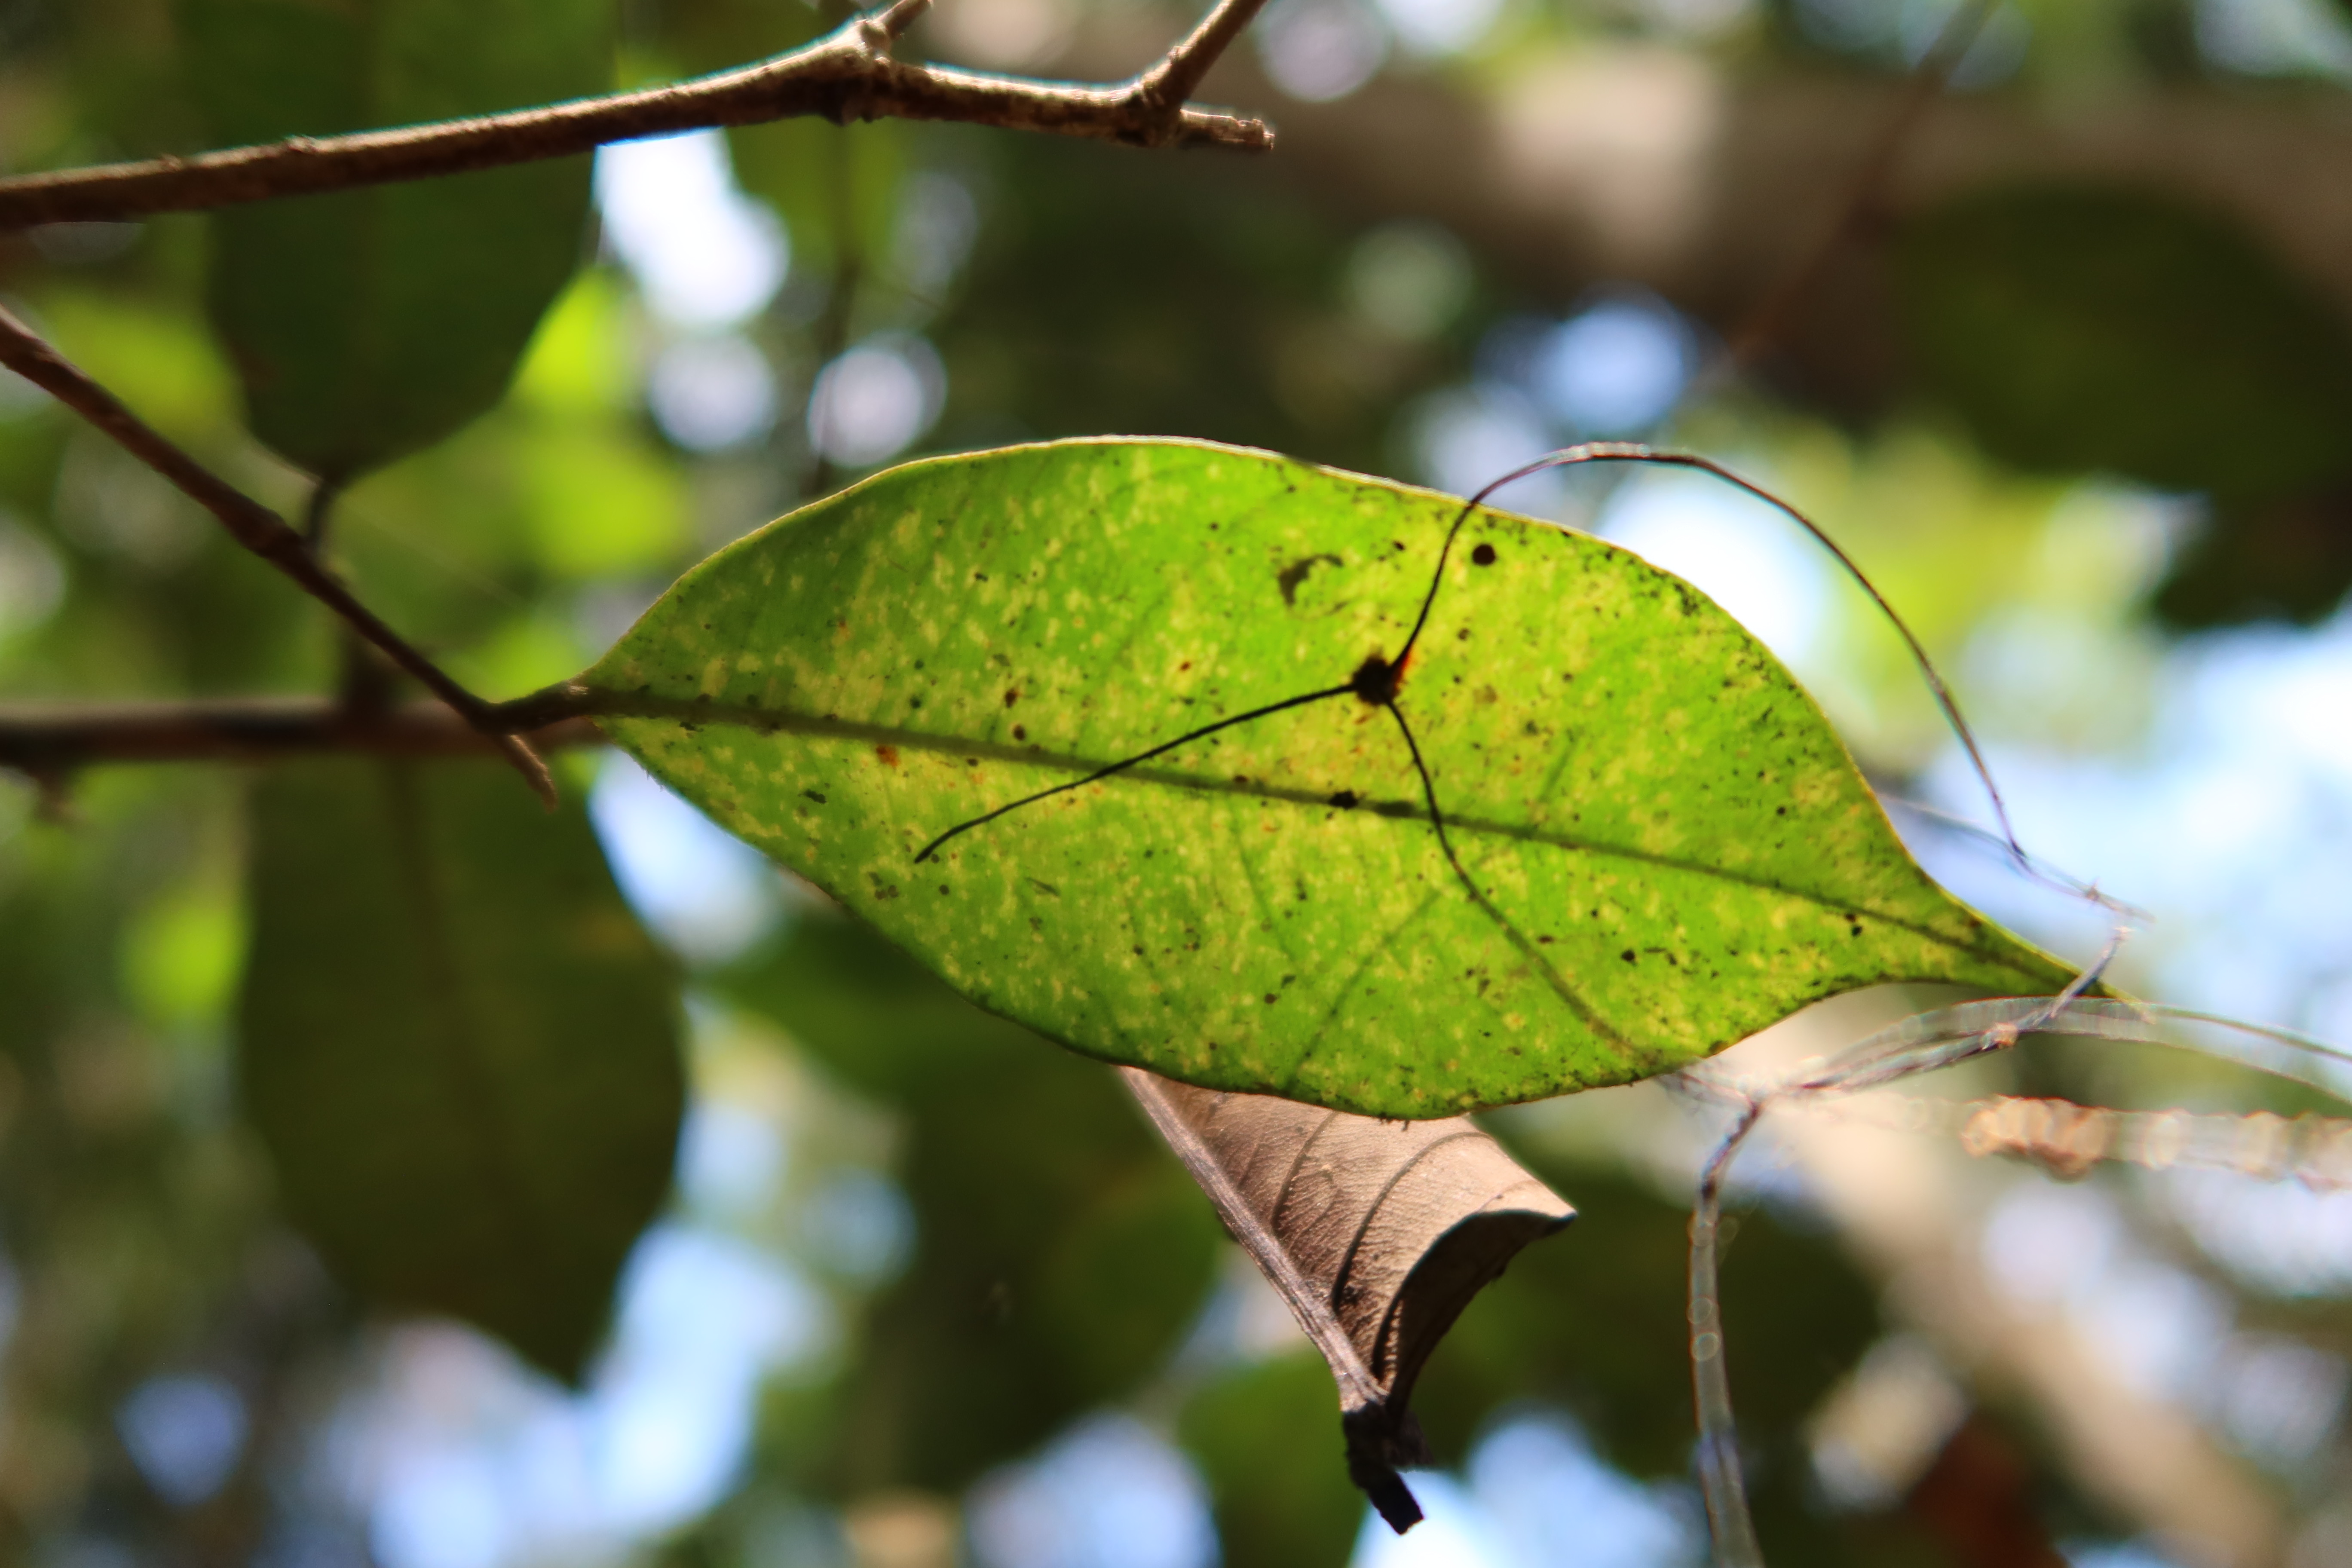
Label: Black spots